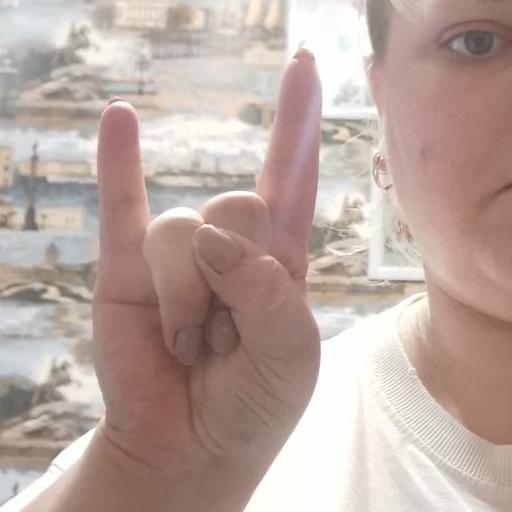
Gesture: rock